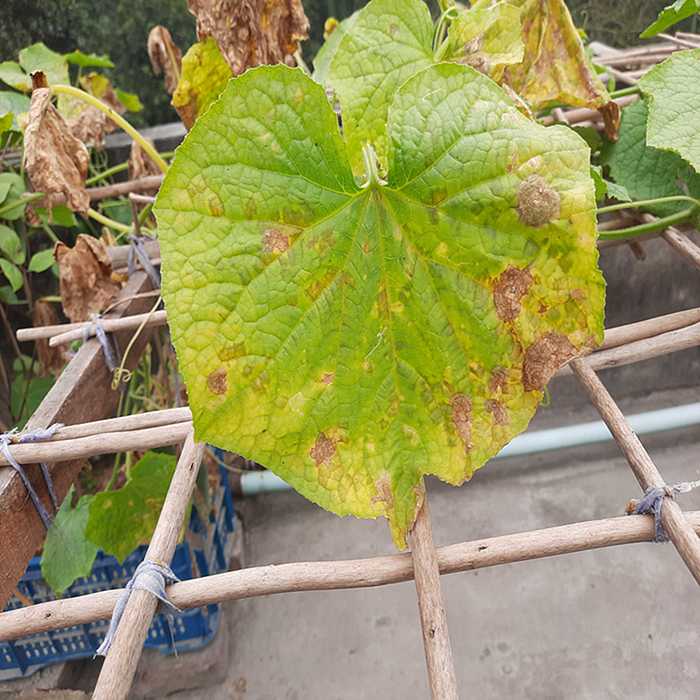
Plant: Cucumber
Label: Anthracnose lesions